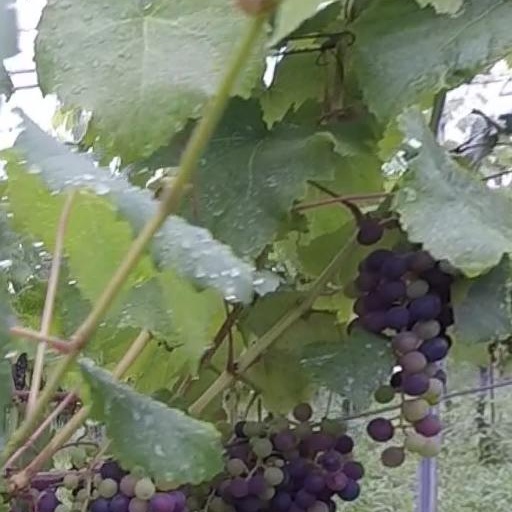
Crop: grape